Eritrean Railway

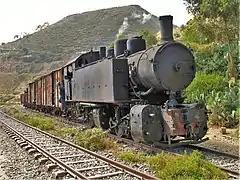
An Ansaldo 442 steam locomotive built in 1938, used for transporting cargo from the port city of Massawa to the capital Asmara almost higher. It is also a tourist attraction as the climb is steep and spectacular

These are the prime main-line steam locomotives of the railway, and are in high demand for tourist services. Two of them, double headed, are required to scale the steepest grades with a train of any length. Like the other locomotives they are tank engines with large side tanks and a rear coal bunker, under cover of the cab roof in this design.